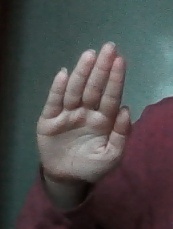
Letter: seen